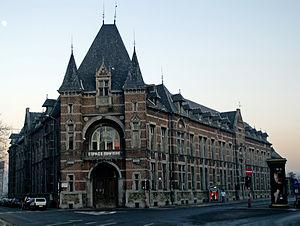
L'hôpital de Bavière est un ancien grand hôpital de Liège, situé dans le quartier d'Outremeuse et datant du début du XVIIᵉ siècle. Dans les années 1980, son administration se scinde pour donner le jour à deux autres grands centres hospitaliers : le Centre hospitalier régional de la Citadelle et le centre hospitalier universitaire de Liège au Sart-Tilman. Les bâtiments de l'ancien « Bavière », en partie démolis, sont depuis laissés à l'abandon.